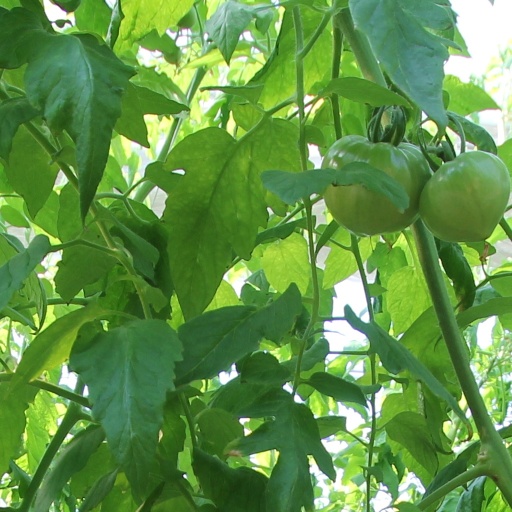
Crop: tomato